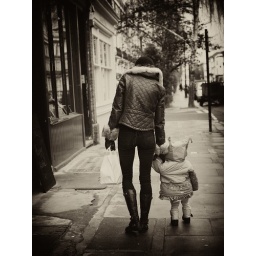
A friend and her little girl walking in London. I thought this little jacket was the cutest thing ever...